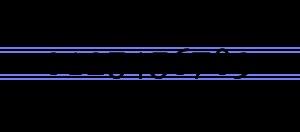
monofur est une police d’écriture à chasse fixe dérivée de eurofurence.